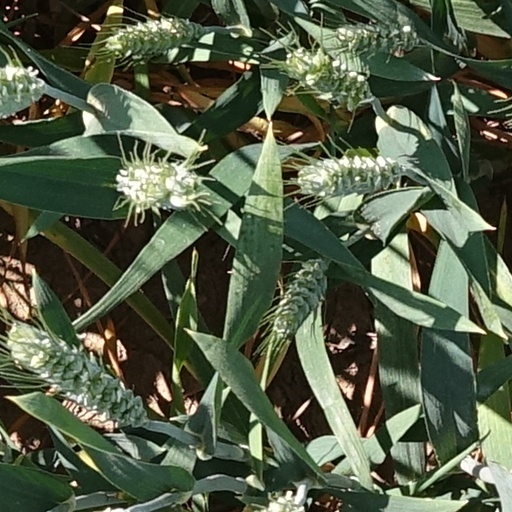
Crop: wheat